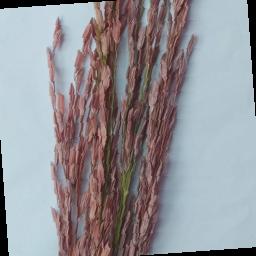
Label: Rice___Neck_Blast